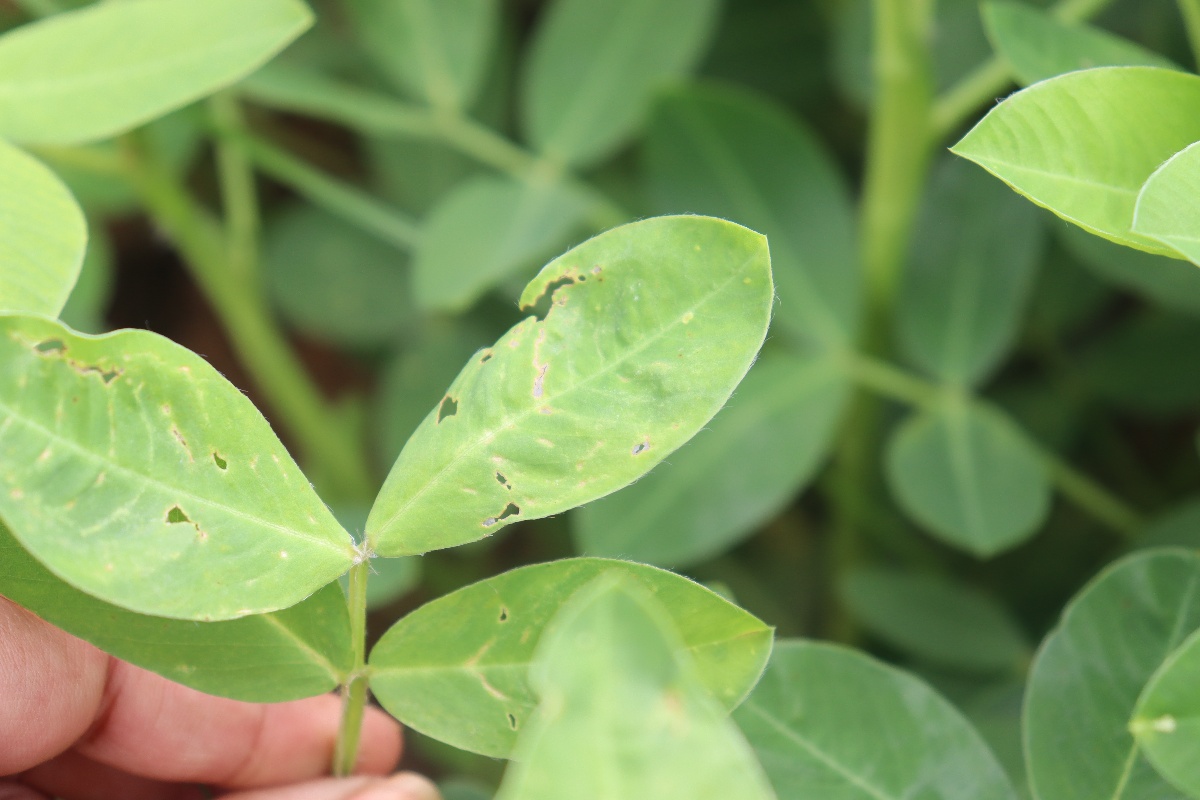
Label: healthy leaf